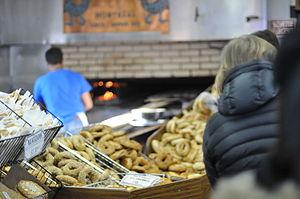
St-Viateur Bagel est une fabrique de bagels emblématique de la ville de Montréal, au Québec. Fondée en 1957 par Myer Lewkowicz, cette première boulangerie du nom se situe au 263, rue Saint-Viateur ouest, dans le quartier du Mile End, de l'arrondissement Le Plateau-Mont-Royal.